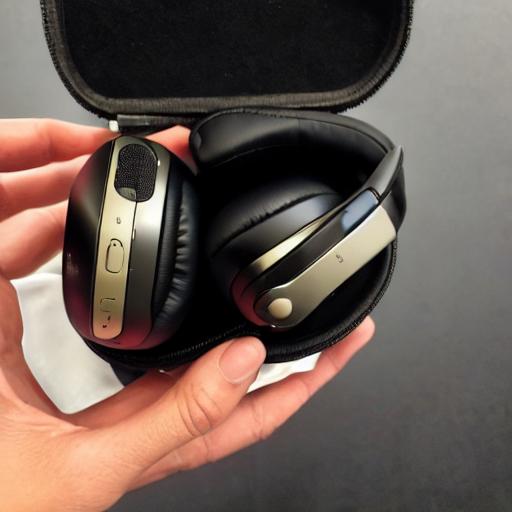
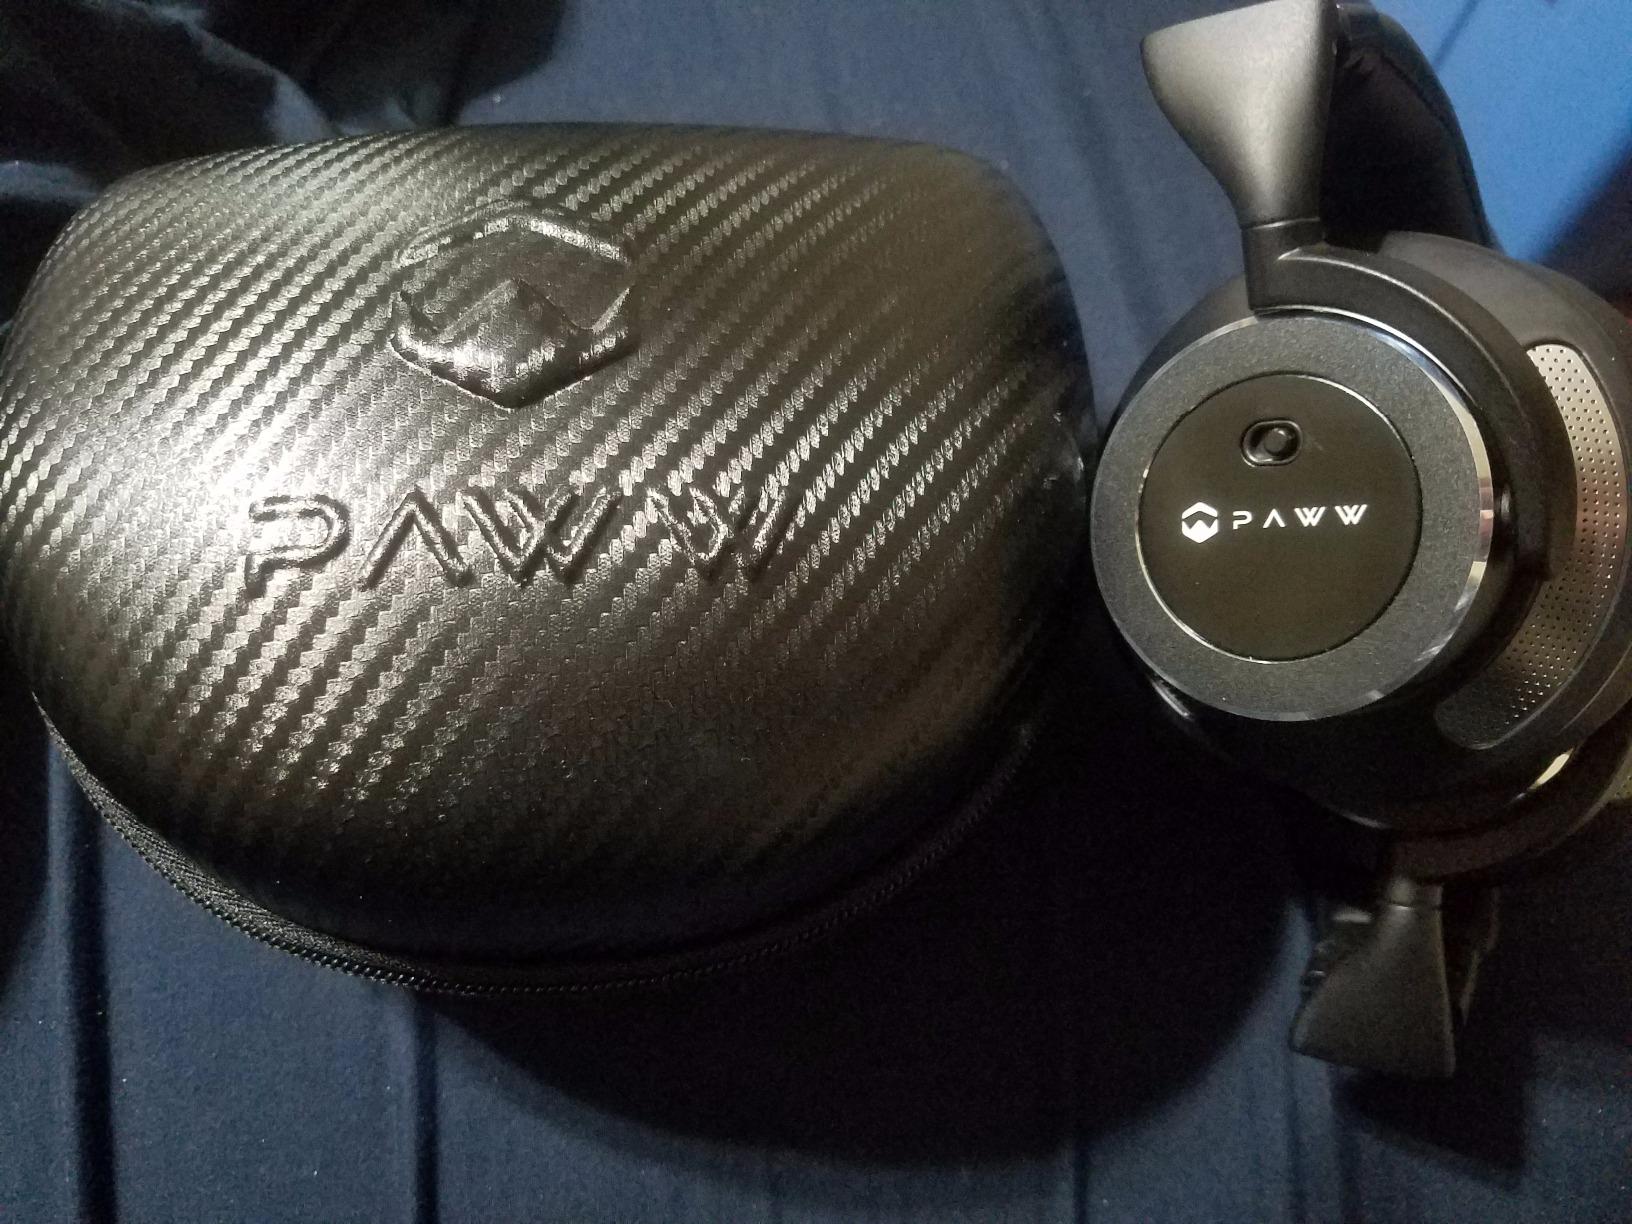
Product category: headphones
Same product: no